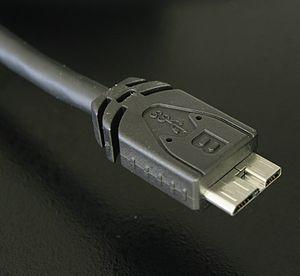
La sécurité des liens USB concerne les périphériques USB qui occupent une place importante dans l’univers informatique.
Le terme anglais Universal Serial Bus ou USB est une norme relative à un bus informatique en série qui sert à connecter des périphériques informatiques à un ordinateur ou à tout type d'appareil prévu à cet effet. Le bus USB permet de connecter des périphériques à chaud et en bénéficiant du Plug and Play qui reconnaît automatiquement le périphérique. Il peut alimenter les périphériques peu gourmands en énergie.